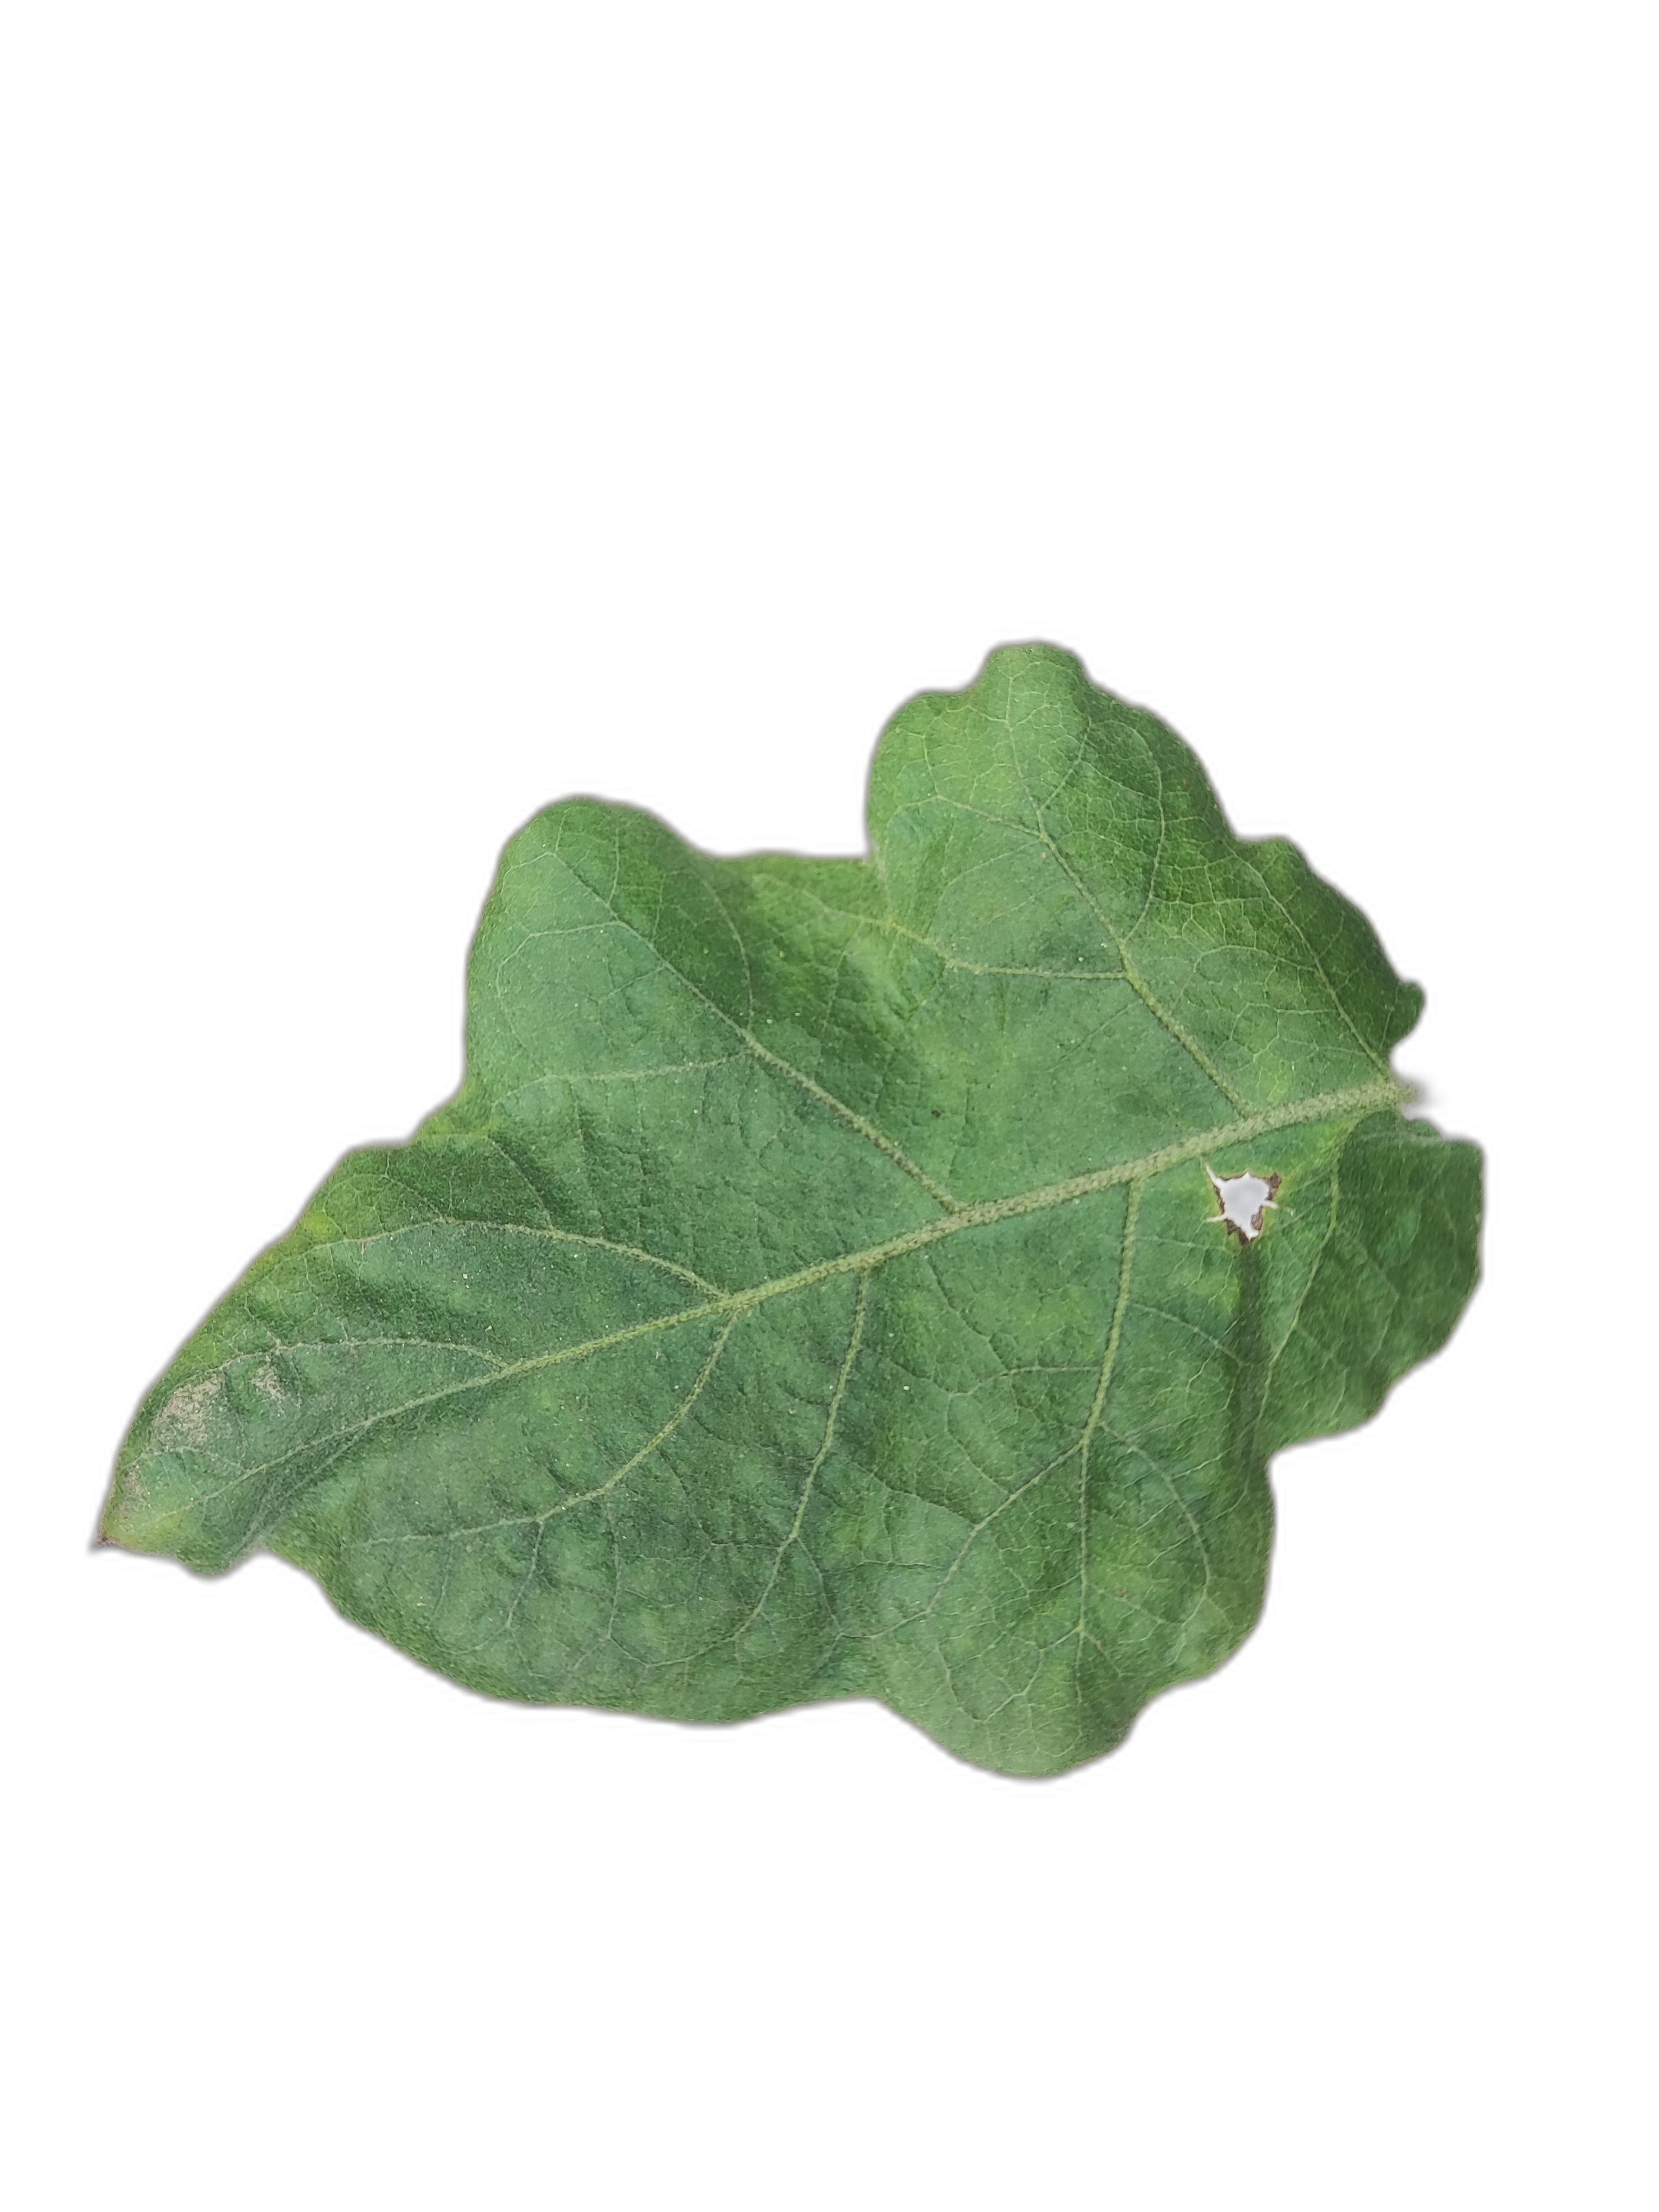
Label: Healthy Leaf